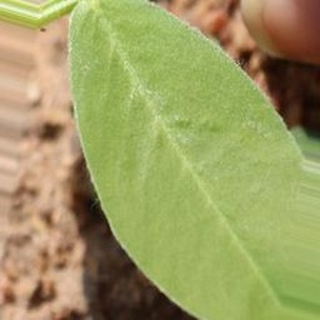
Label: healthy_groundnut